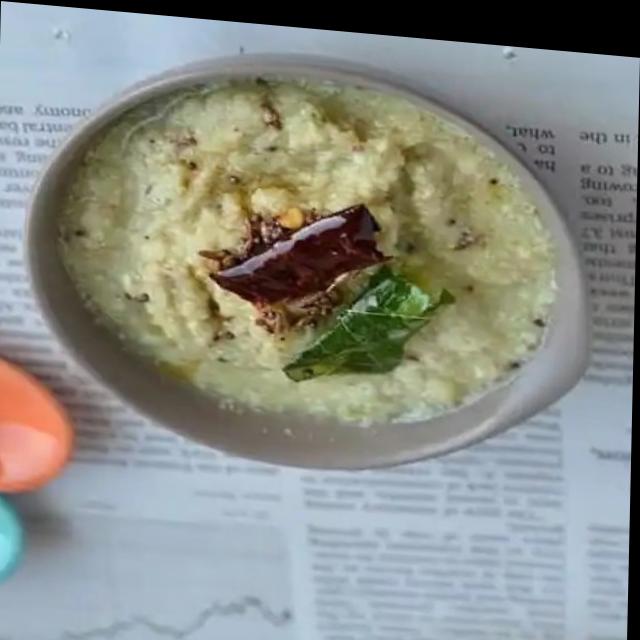
Dish: coconut_chutney